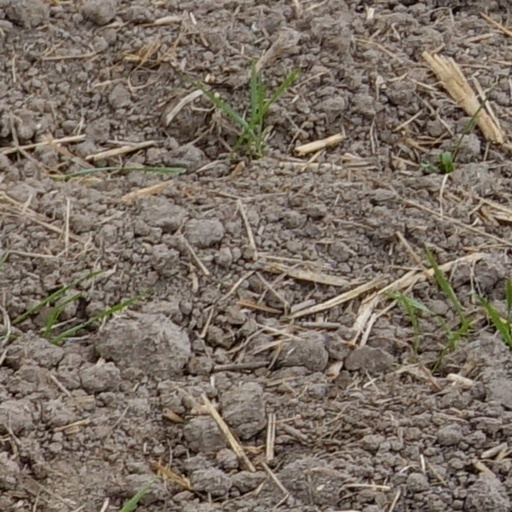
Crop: wheat